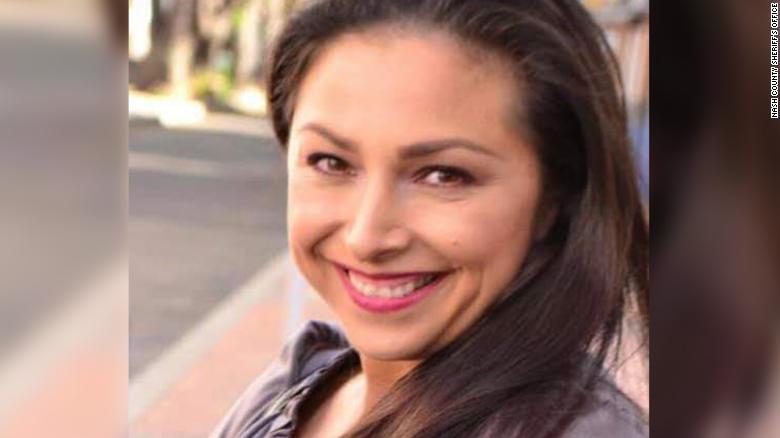
Gender: women